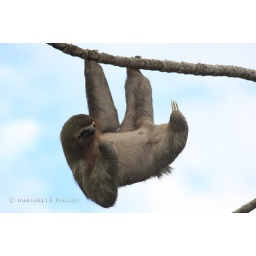
This three-toed Sloth was spotted in a tree along the roadside just south of Dominical.